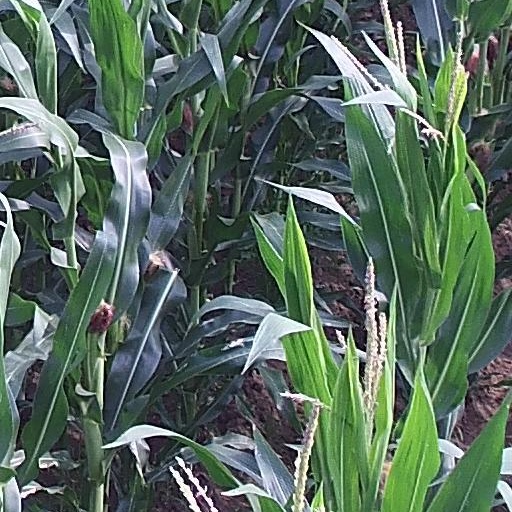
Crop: maize; corn